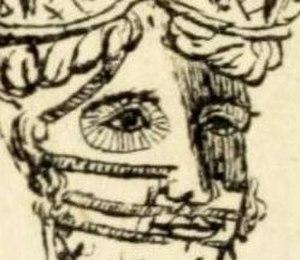
Joseph Kabris - Tatouage du Juge
Joseph Kabris, né à Bordeaux en 1780, mort à Valenciennes le 23 septembre 1822, prénommé parfois Jean-Baptiste, et orthographié Cabri, Cabry, Cabris, Kabrit ou Cadiche, est un matelot bordelais, naufragé aux îles Marquises en 1795, adopté par les indigènes et tatoué sur tout le corps pour marquer son appartenance à la tribu. Embarqué sur un bateau russe de passage dans l'ile, il est être présenté dans les cours d'Europe comme objet de curiosité, il tombe dans la misère et doit s'exhiber dans les foires avant de mourir de maladie, à 42 ans, dans le nord de la France.